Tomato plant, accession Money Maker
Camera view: vertical (180 deg); turntable rotation: 150 degrees
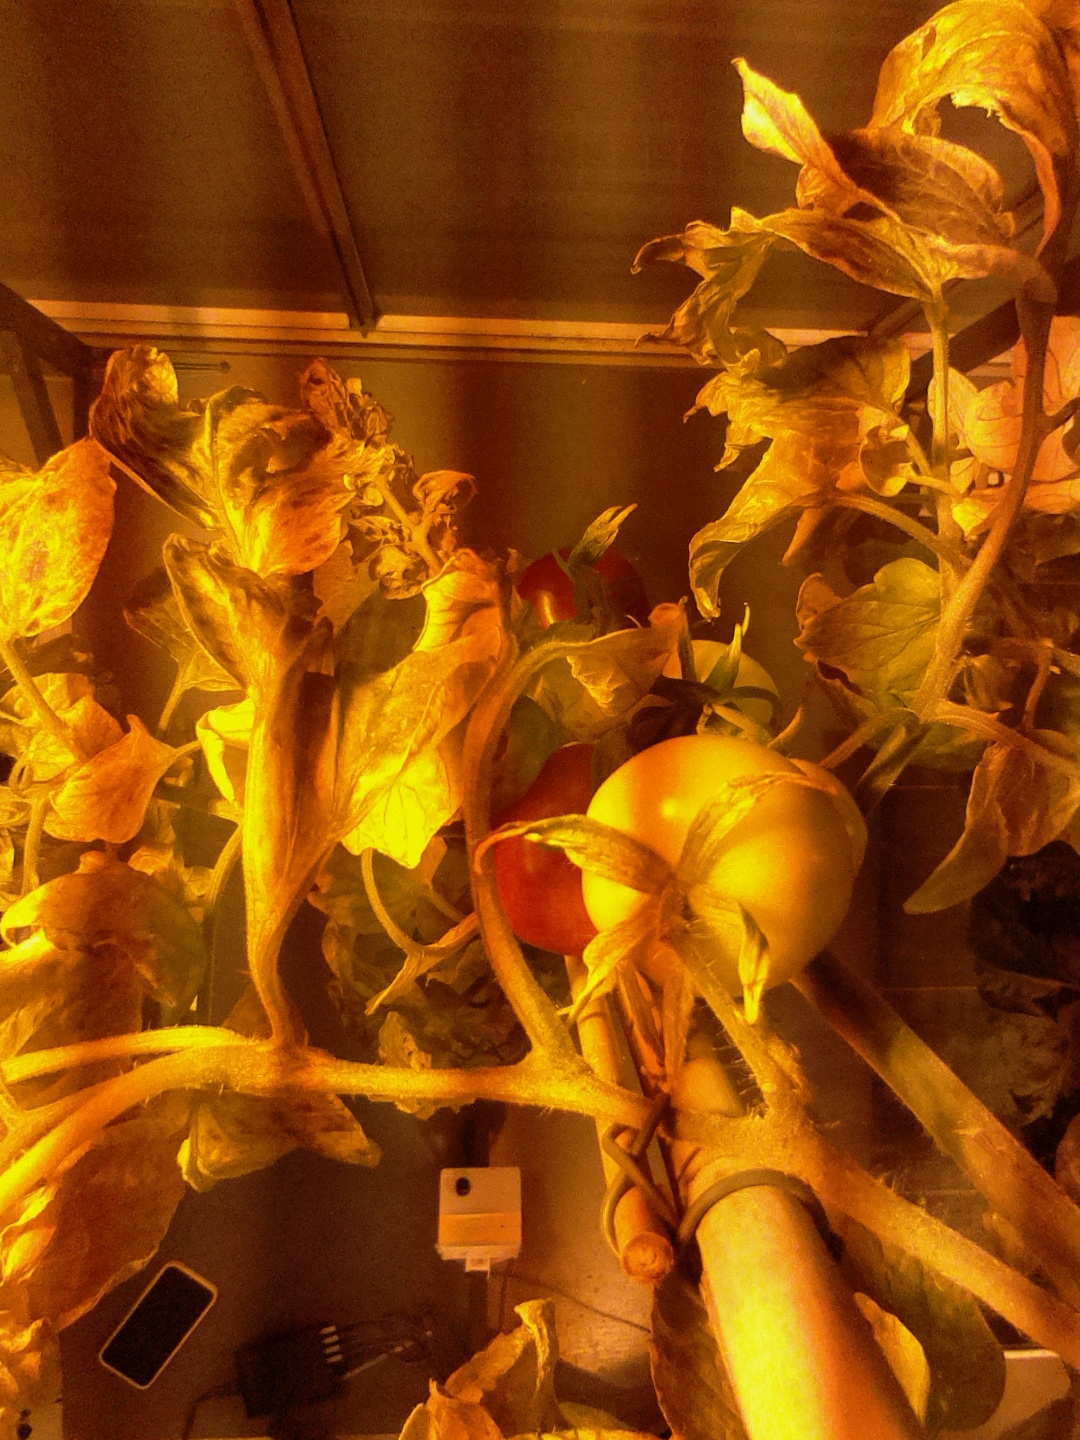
BBCH growth stage 85: 50%-60% of fruits show typical fully ripe color